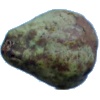
Label: Pear Stone 1